2019 Tampa Bay Lightning–Columbus Blue Jackets playoff series

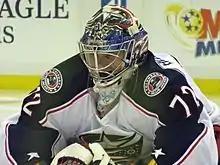
Sergei Bobrovsky with the Columbus Blue Jackets during the 2013–14 season.

The Blue Jackets entered the 2018 Stanley Cup playoffs as a wild card qualifier, qualifying in back-to-back years for the first time in franchise history. They faced the Washington Capitals in the first round, winning the first two games in overtime and their first series lead. However, they lost the next four games and the series in six games.